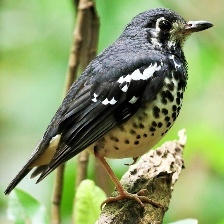
Species: ASHY THRUSHBIRD
Scientific name: GEOKICHLA CINEREA